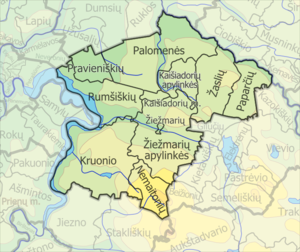
La municipalité du district de Kaišiadorys est l'une des 60 municipalités de Lituanie. Son chef-lieu est Kaišiadorys.